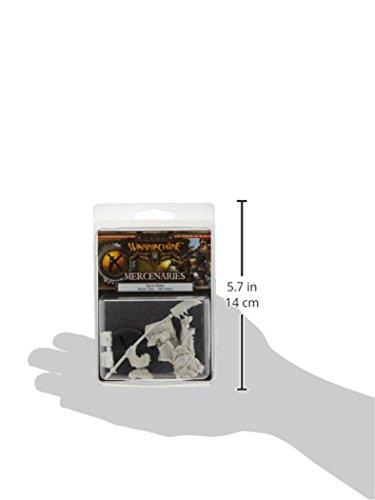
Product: Privateer Press - Warmachine - Mercenary: Ogrun Bokur Model Kit
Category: Toys & Games | Hobbies | Models & Model Kits | Model Kits | Figure Kits
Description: Each Mercenary will only work with a few specific factions but can add power or fill in gaps and weak points that each of the factions have.
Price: $11.25